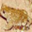
Label: frog